Percy Morfill

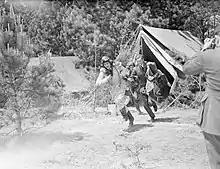
Pilots of No. 501 Squadron scrambling for a sortie from their base at Betheniville, in France

Morfill's new unit was based at RAF Tangmere and operated the Hawker Hurricane fighter. He went with it to France following the German invasion of the Low Countries on 10 May. The squadron suffered a number of casualties when one of its transport aircraft, a Bristol Bombay, crashed on landing at Bethienville. By this time a flight sergeant, Morfill destroyed a Messerschmitt Bf 110 heavy fighter on 11 May near Tourteron and followed this up the following day with the destruction of a Heinkel He 111 medium bomber. Morfill flew a number of sorties during the retreat and subsequent evacuation of the bulk of the British Expeditionary Force (BEF) from Dunkirk.